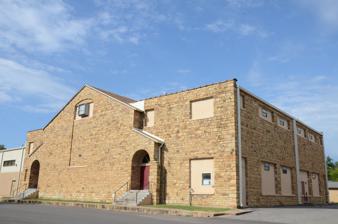
Building: Poteau School Gymnasium-Auditorium
Country: United States of America
Year built: 1937
United States historic place Poteau School Gymnasium--Auditorium U.S. National Register of Historic Places Show map of Oklahoma Show map of the United States Location Walter and Parker Sts., Poteau, Oklahoma Coordinates 35°03′07″N 94°37′03″W / 35.051918°N 94.617576°W / 35.051918; -94.617576 Area less than one acre Built 1937 Built by Works Progress Administration MPS WPA Public Bldgs., Recreational Facilities and Cemetery Improvements in Southeastern Oklahoma, 1935-1943 TR NRHP reference No. 88001404 Added to NRHP September 8, 1988 The Poteau School Gymnasium-Auditorium , located at Walter and Parker Sts. in Poteau in Le Flore County, Oklahoma , was built in 1937.  It was listed on the National Register of Historic Places in 1988. It was a project of the Works Progress Administration . It is a two-story 100 by 78 feet (30 m × 24 m) building built of coursed cream-colored native sandstone , with a roof that is flat and gabled and has parapets . Its NRHP nomination describes its importance: The gym/auditorium is significant because is provided space for school and community activities, especially basketball, which fostered a sense of identity and pride lacking in the depression era. Construction of it also provided work opportunities for unskilled and unemployed laborers in the Poteau area where few had existed previously. As a WPA building, the structure is notable for its size/scale. Within the community it is unique architecturally because of its type, style, scale, materials and workmanship. It was one of 48 buildings and 11 structures reviewed in a 1985 study of WPA works in southeastern Oklahoma, which led to almost all of them being listed on the National Register in 1988. References